Inflight smoking

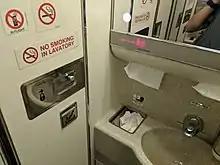
Despite a prohibition on smoking, many aircraft lavatories contain an ashtray, to minimize the risks with a non-compliant passenger putting a lit cigarette in the toilet or trash receptacle instead.

In April 1988, Japan Airlines (JAL) was the first Japanese airline to introduce a smoking ban on domestic flights of less than one hour, which was extended in October 1990 to flights of less than two hours. In 1998, All Nippon Airways and JAL banned smoking on all domestic flights, which covered more than 50% of Japanese domestic travelers. These airlines extended the ban to international flights in March 1999, among the last airlines to ban smoking on international flights. Japan Tobacco lobbied the airlines to reconsider the ban, noting that smoking was earlier banned on all flights of 22 foreign airlines using Japanese airports and that with the smoking ban by the two major Japanese airlines more than 80% of seats on international flights departing from Japan would be nonsmoking.